Hurricane Marilyn

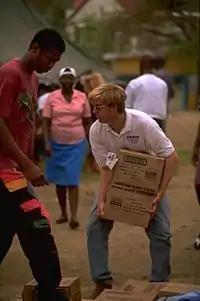
FEMA distributed food, water, clothing in the U.S. Virgin Islands.

President of the United States Bill Clinton declared the U.S. Virgin Islands a federal disaster area, making it available to federal aid. However, the National Guard did not appear on St. Thomas until two days following the hurricane, and FEMA did not appear until three days following. In the meantime, significant looting, particularly of grocery stores, prevented an orderly distribution of food and water.